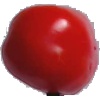
Label: Tomato 2